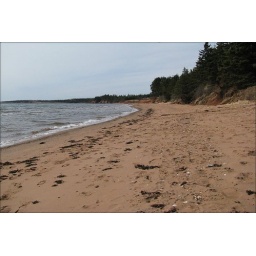
Ocean sand beach in Wood Islands, Prince Edward Island, Canada